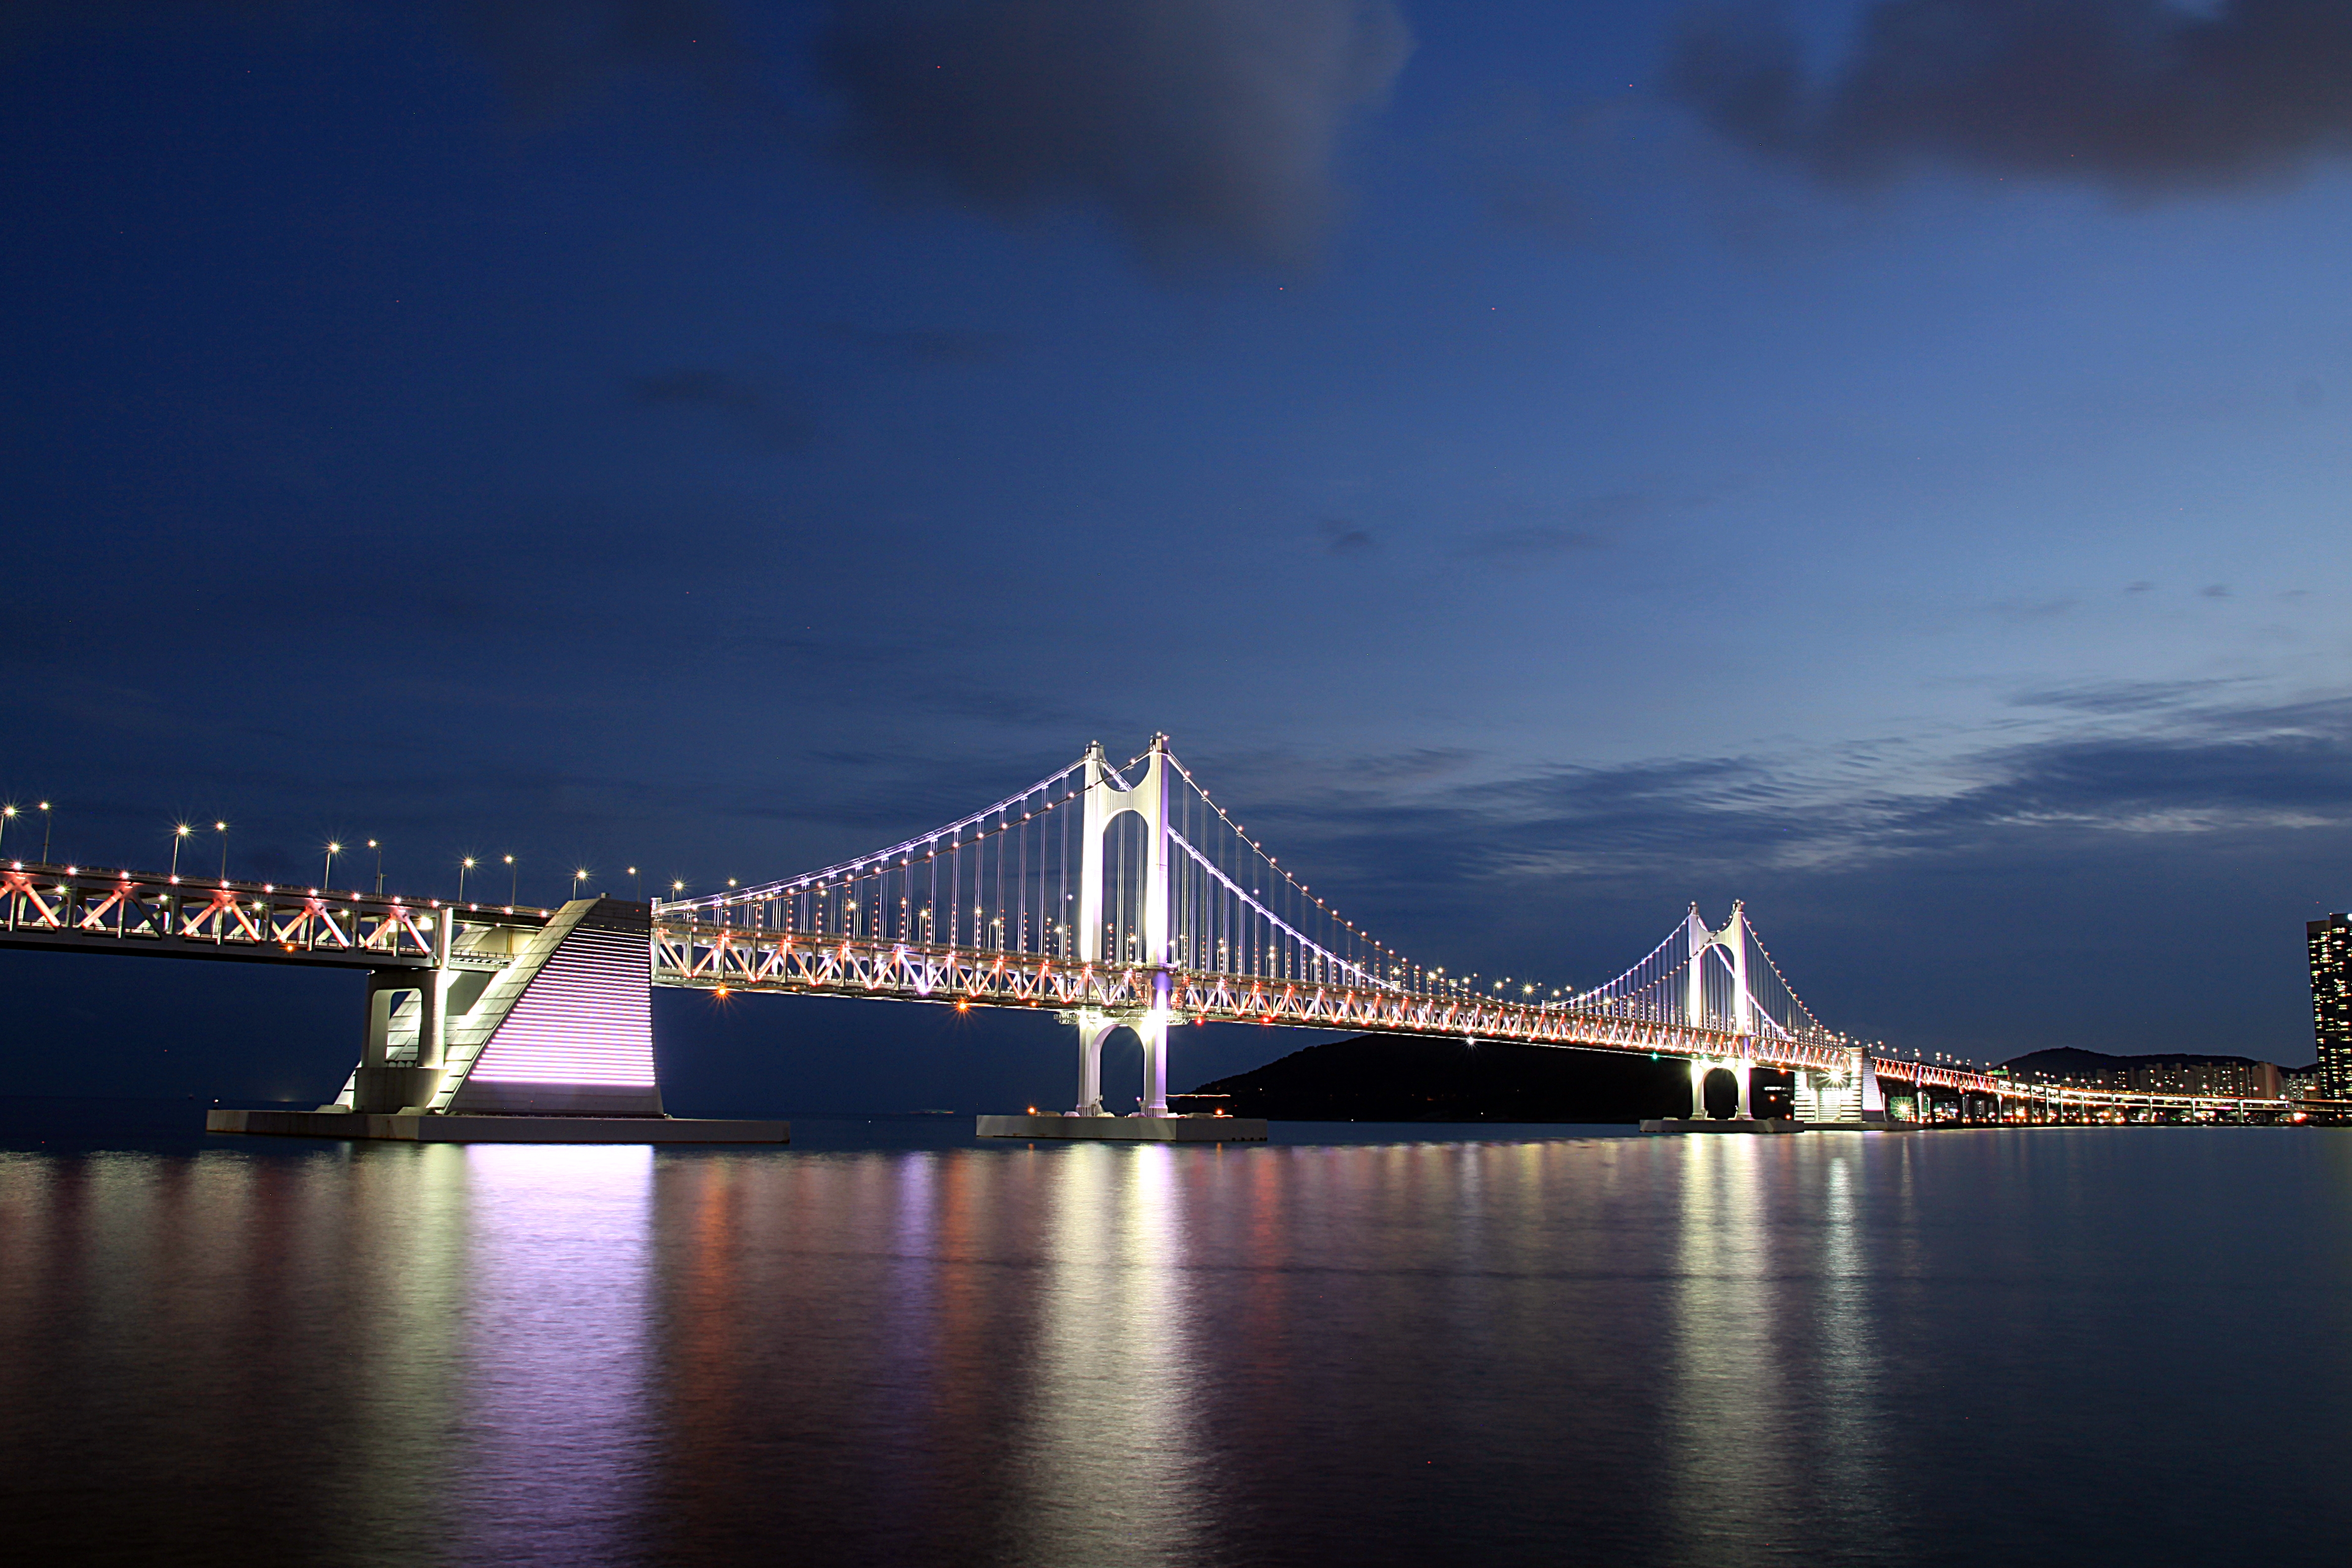
busan, pusan, korea, gwangan bridge, bridge, night view, sky, cable stayed bridge, night, landmark, suspension bridge, water, blue, fixed link, extradosed bridge, light, skyway, city, river, cloud, dusk, evening, reflection, cityscape, urban area, metropolitan area, horizon, architecture, sea, nonbuilding structure, skyline, bay, cantilever bridge, midnight, beam bridge, tourist attraction, darkness, ocean, metropolis